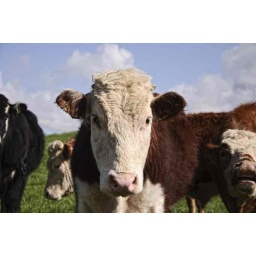
cow bull posing in a green field with blue sky